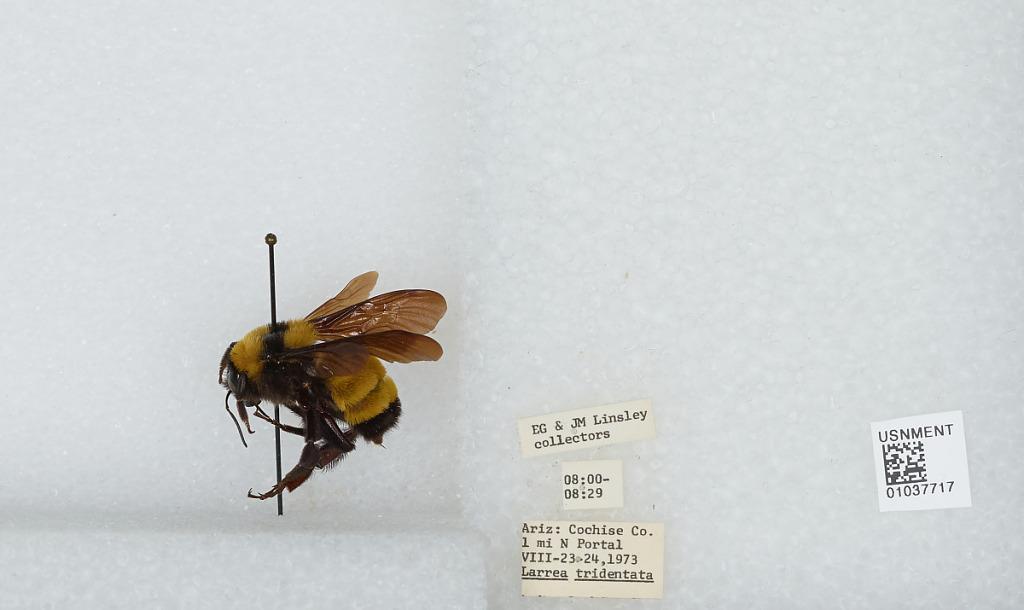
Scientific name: Bombus (Fervidobombus) sonorus Say
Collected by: E. Linsley & J. Linsley
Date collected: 1973-8-23
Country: United States
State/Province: Arizona
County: Cochise
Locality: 1 mile North of Portal
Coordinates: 31.9267, -109.141